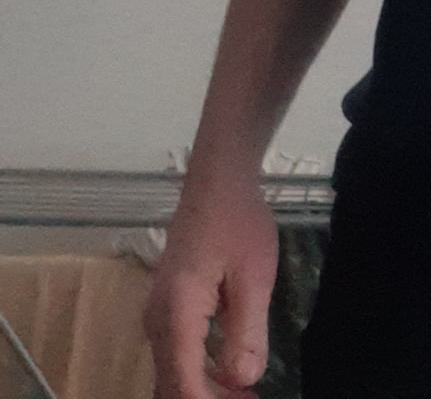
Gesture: no_gesture